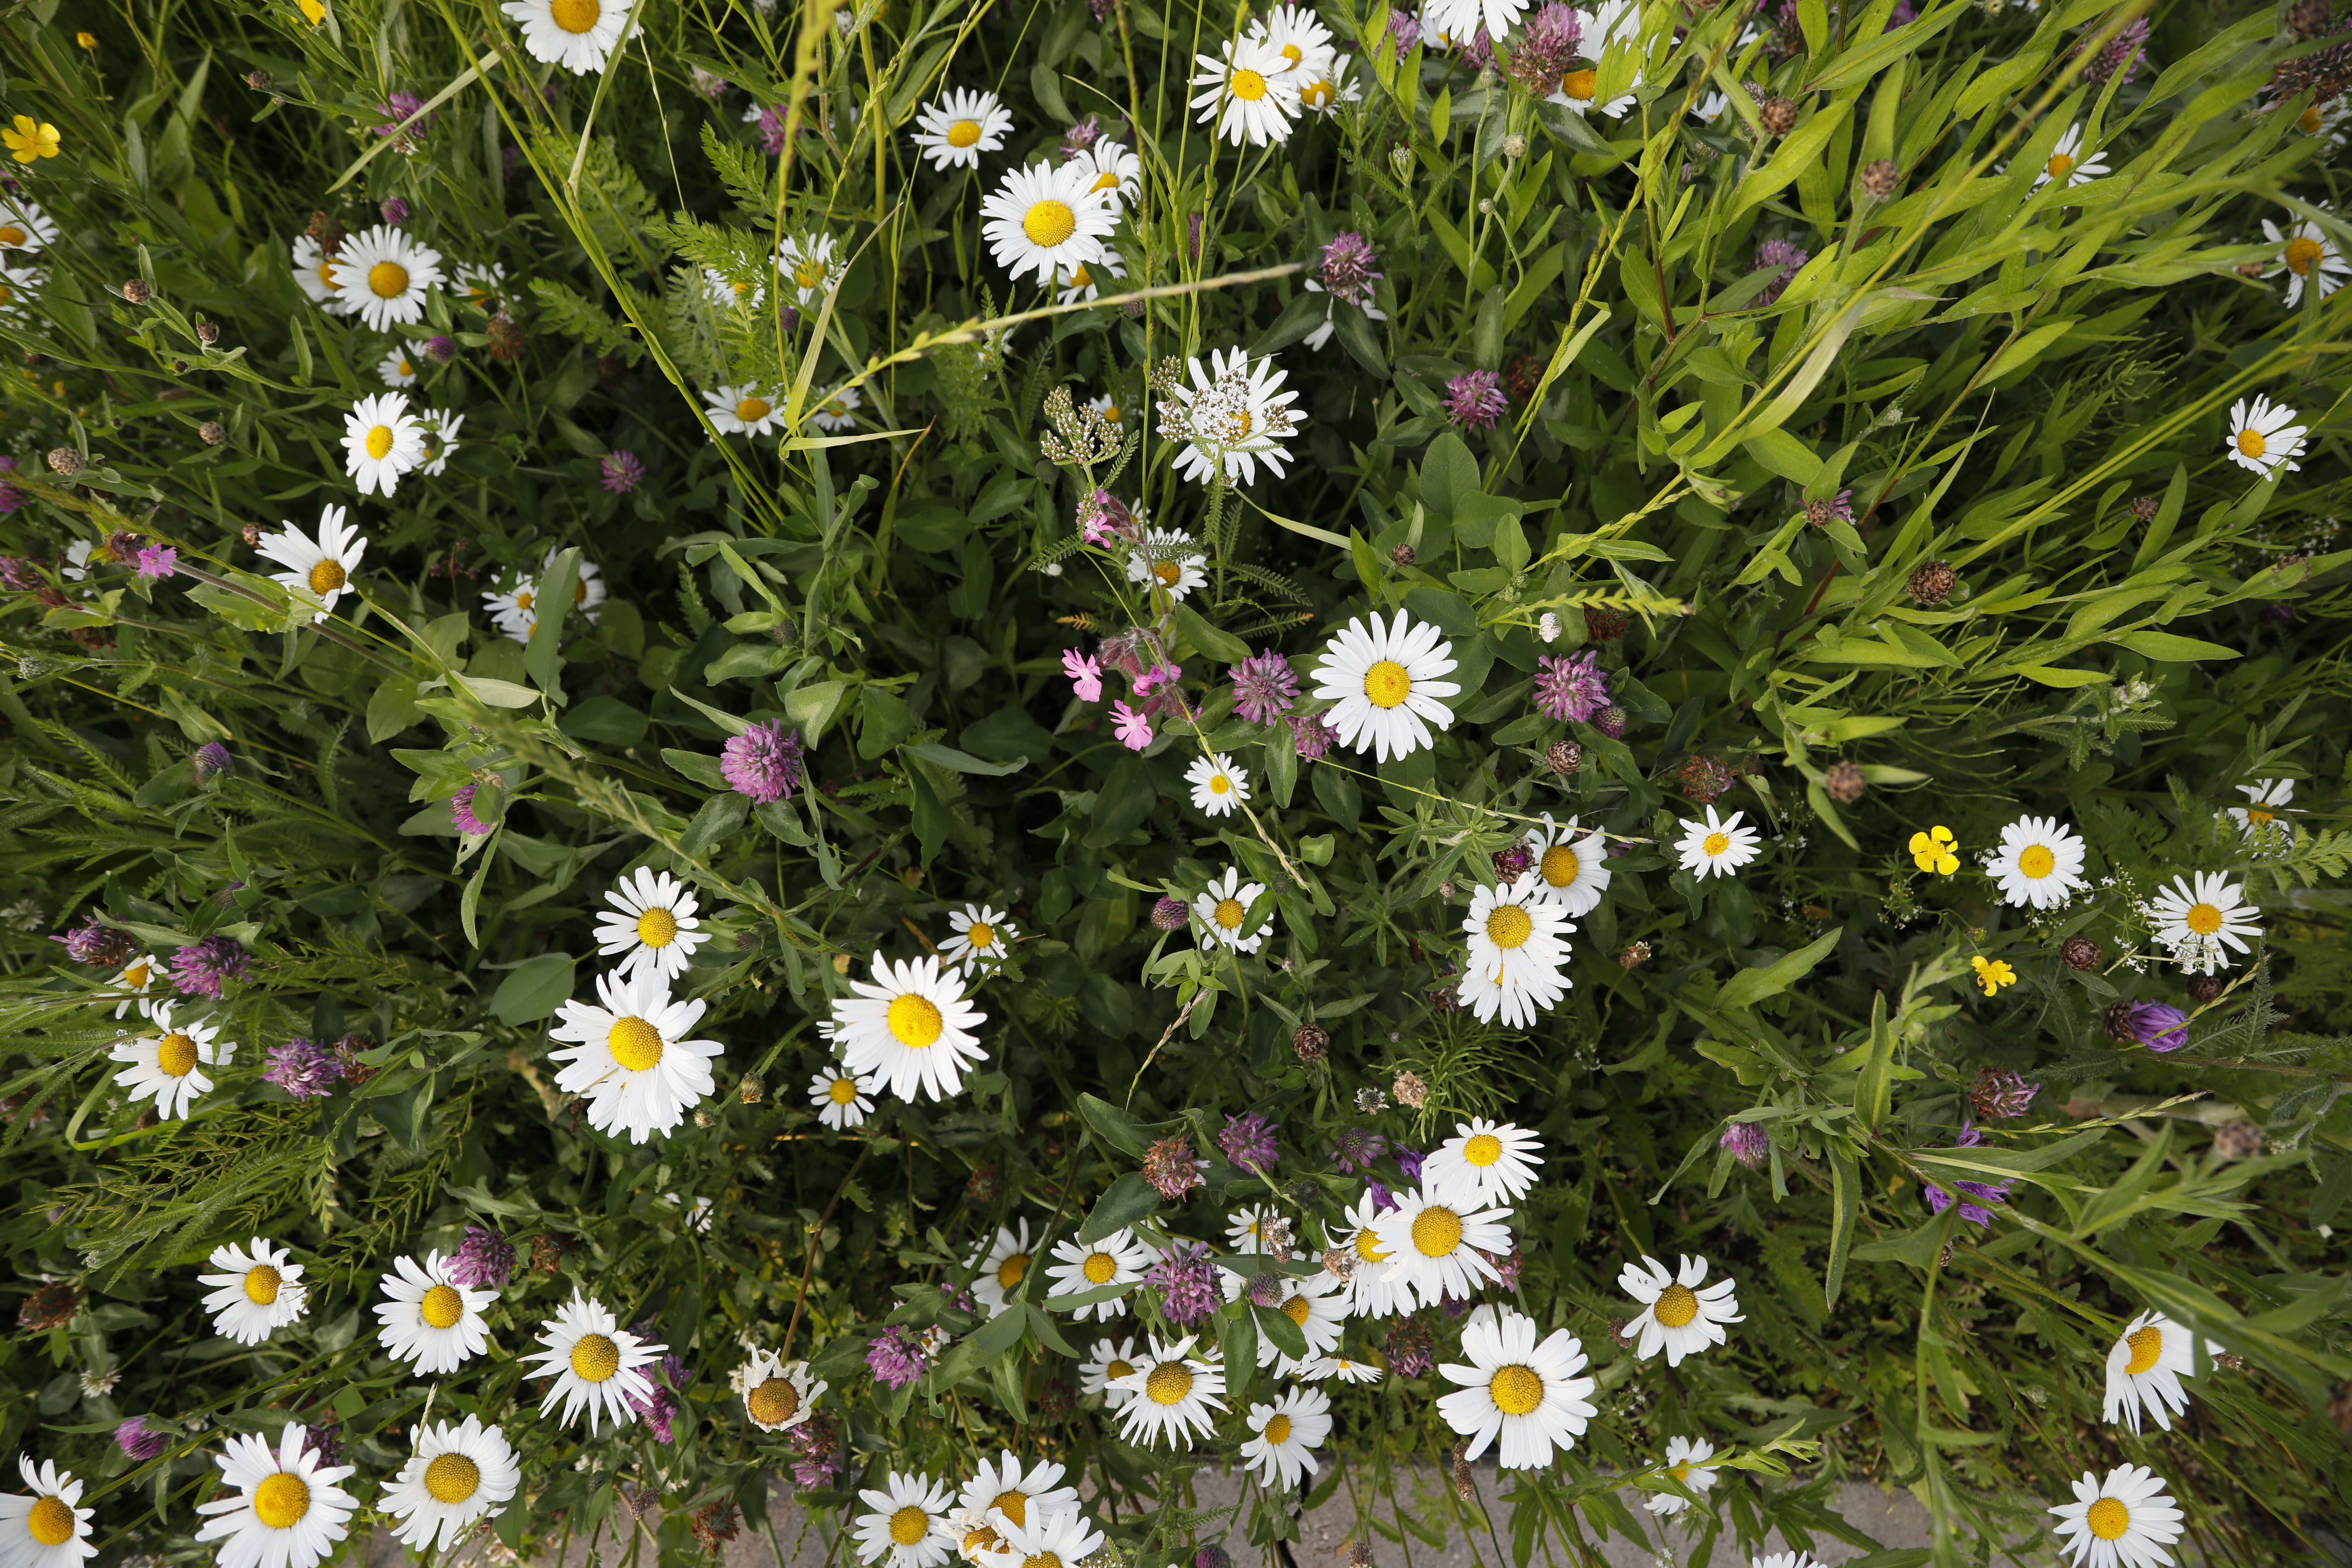
Plant species: Leucanthemum vulgare, Buttercup * (aggregate), Trifolium pratense, Silene dioica, Plantago lanceolata